Question: Please indicate a possible affordance area of the hot dog that can be used for eating
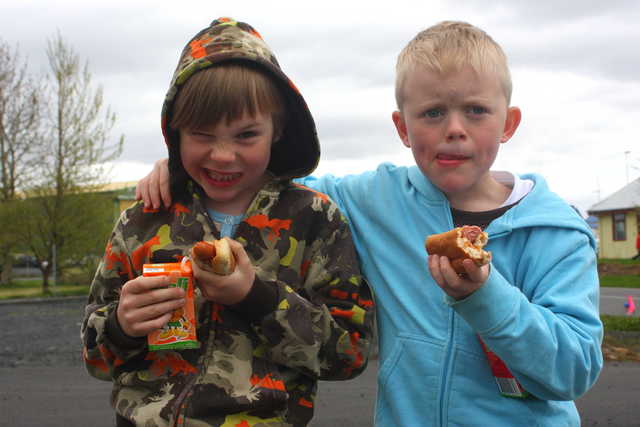
Answer: [190.5, 237.5, 247.5, 311.5]